Idlewild (Talladega County, Alabama)

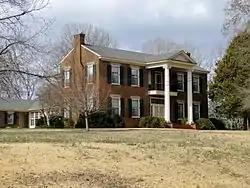
Idlewild in 2010

Idlewild is a historic plantation house and historic district just east of Talladega, Alabama, United States. The property was added to the Alabama Register of Landmarks and Heritage and the National Register of Historic Places in 1993, due to its architectural significance.